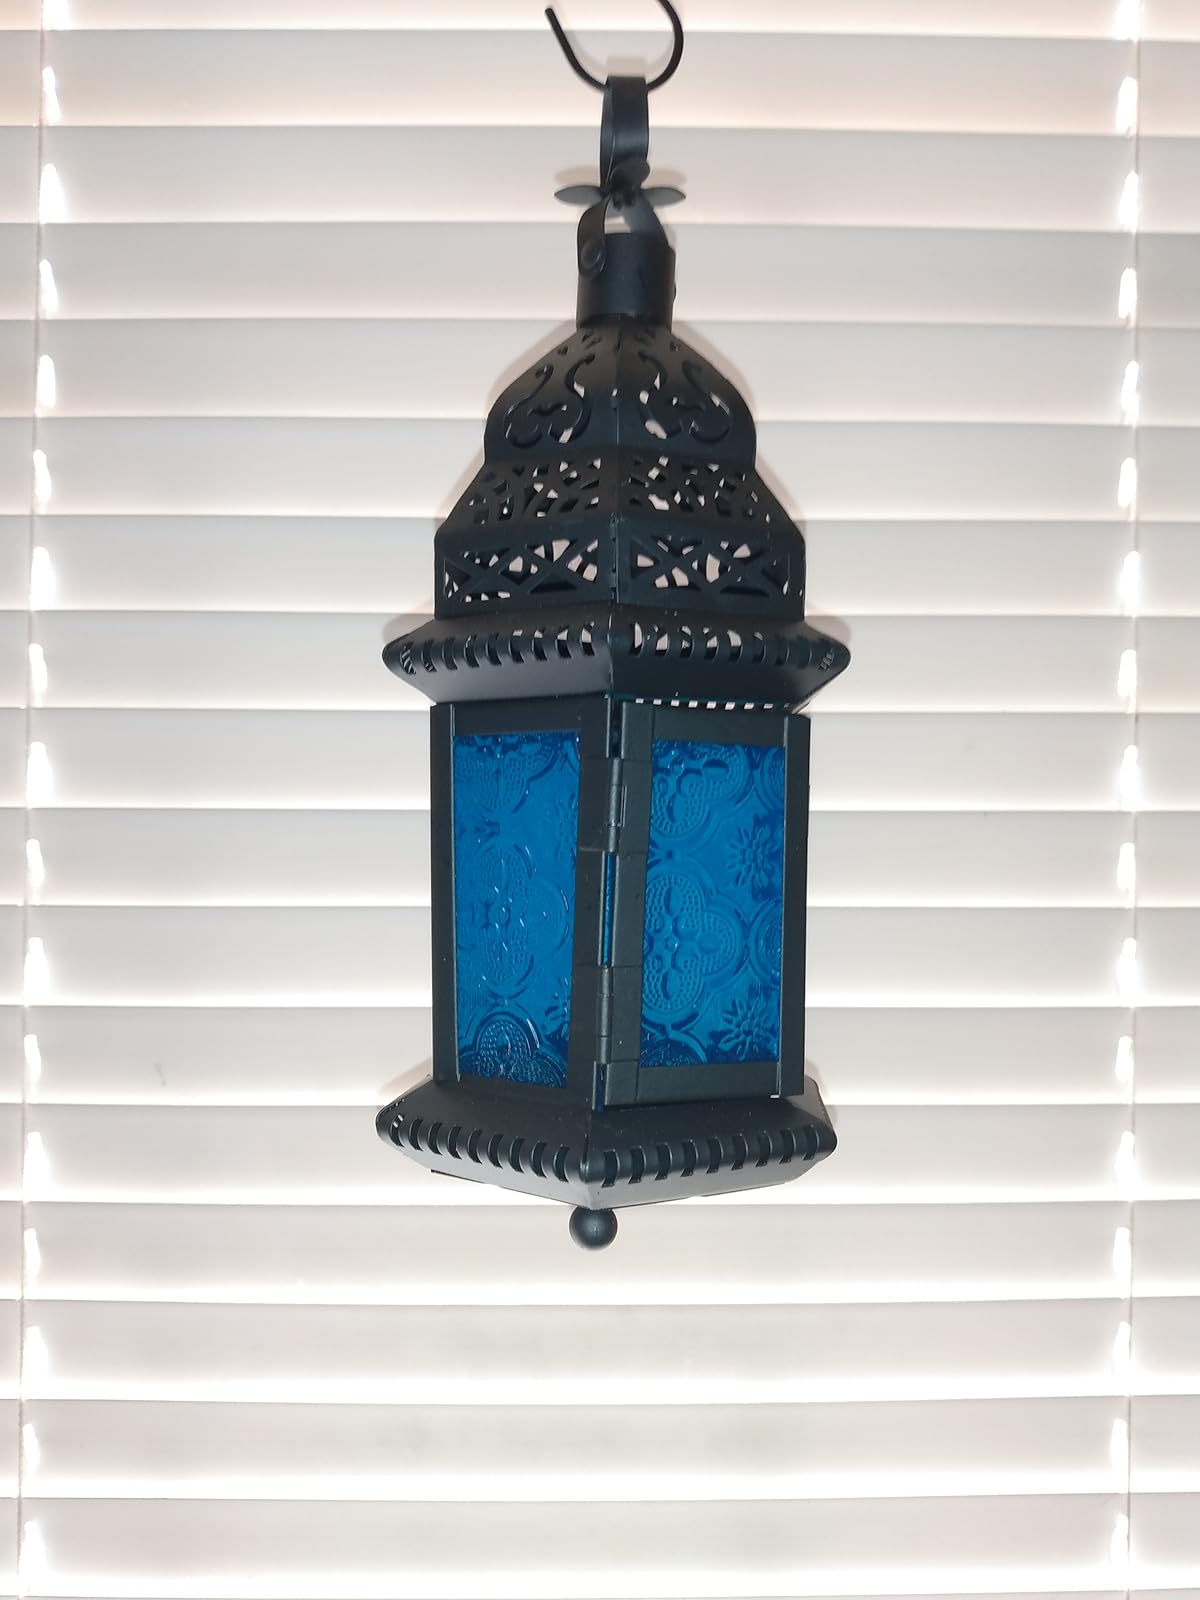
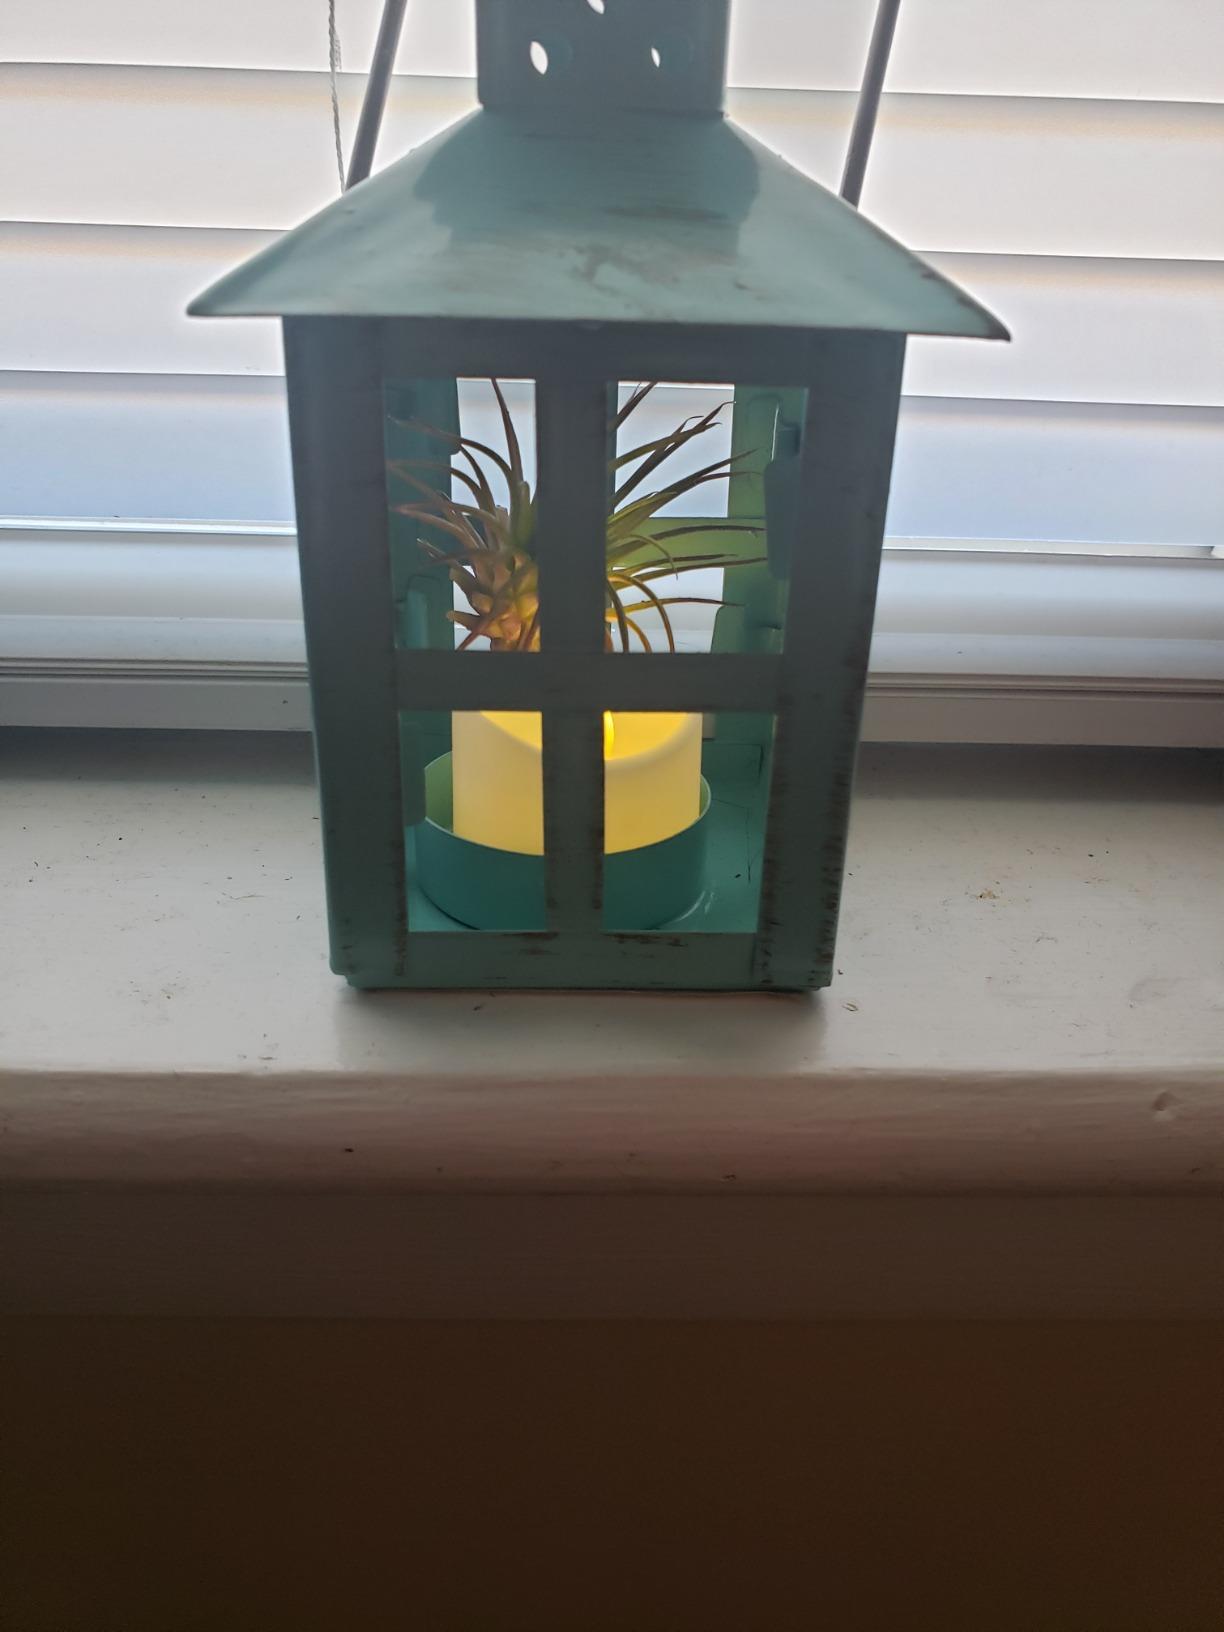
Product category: lantern
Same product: no